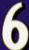
Number: 6